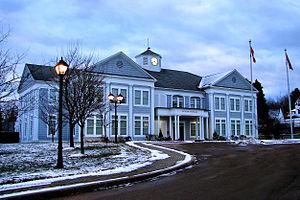
Rothesay est une ville canadienne du comté de Kings, au Nouveau-Brunswick.